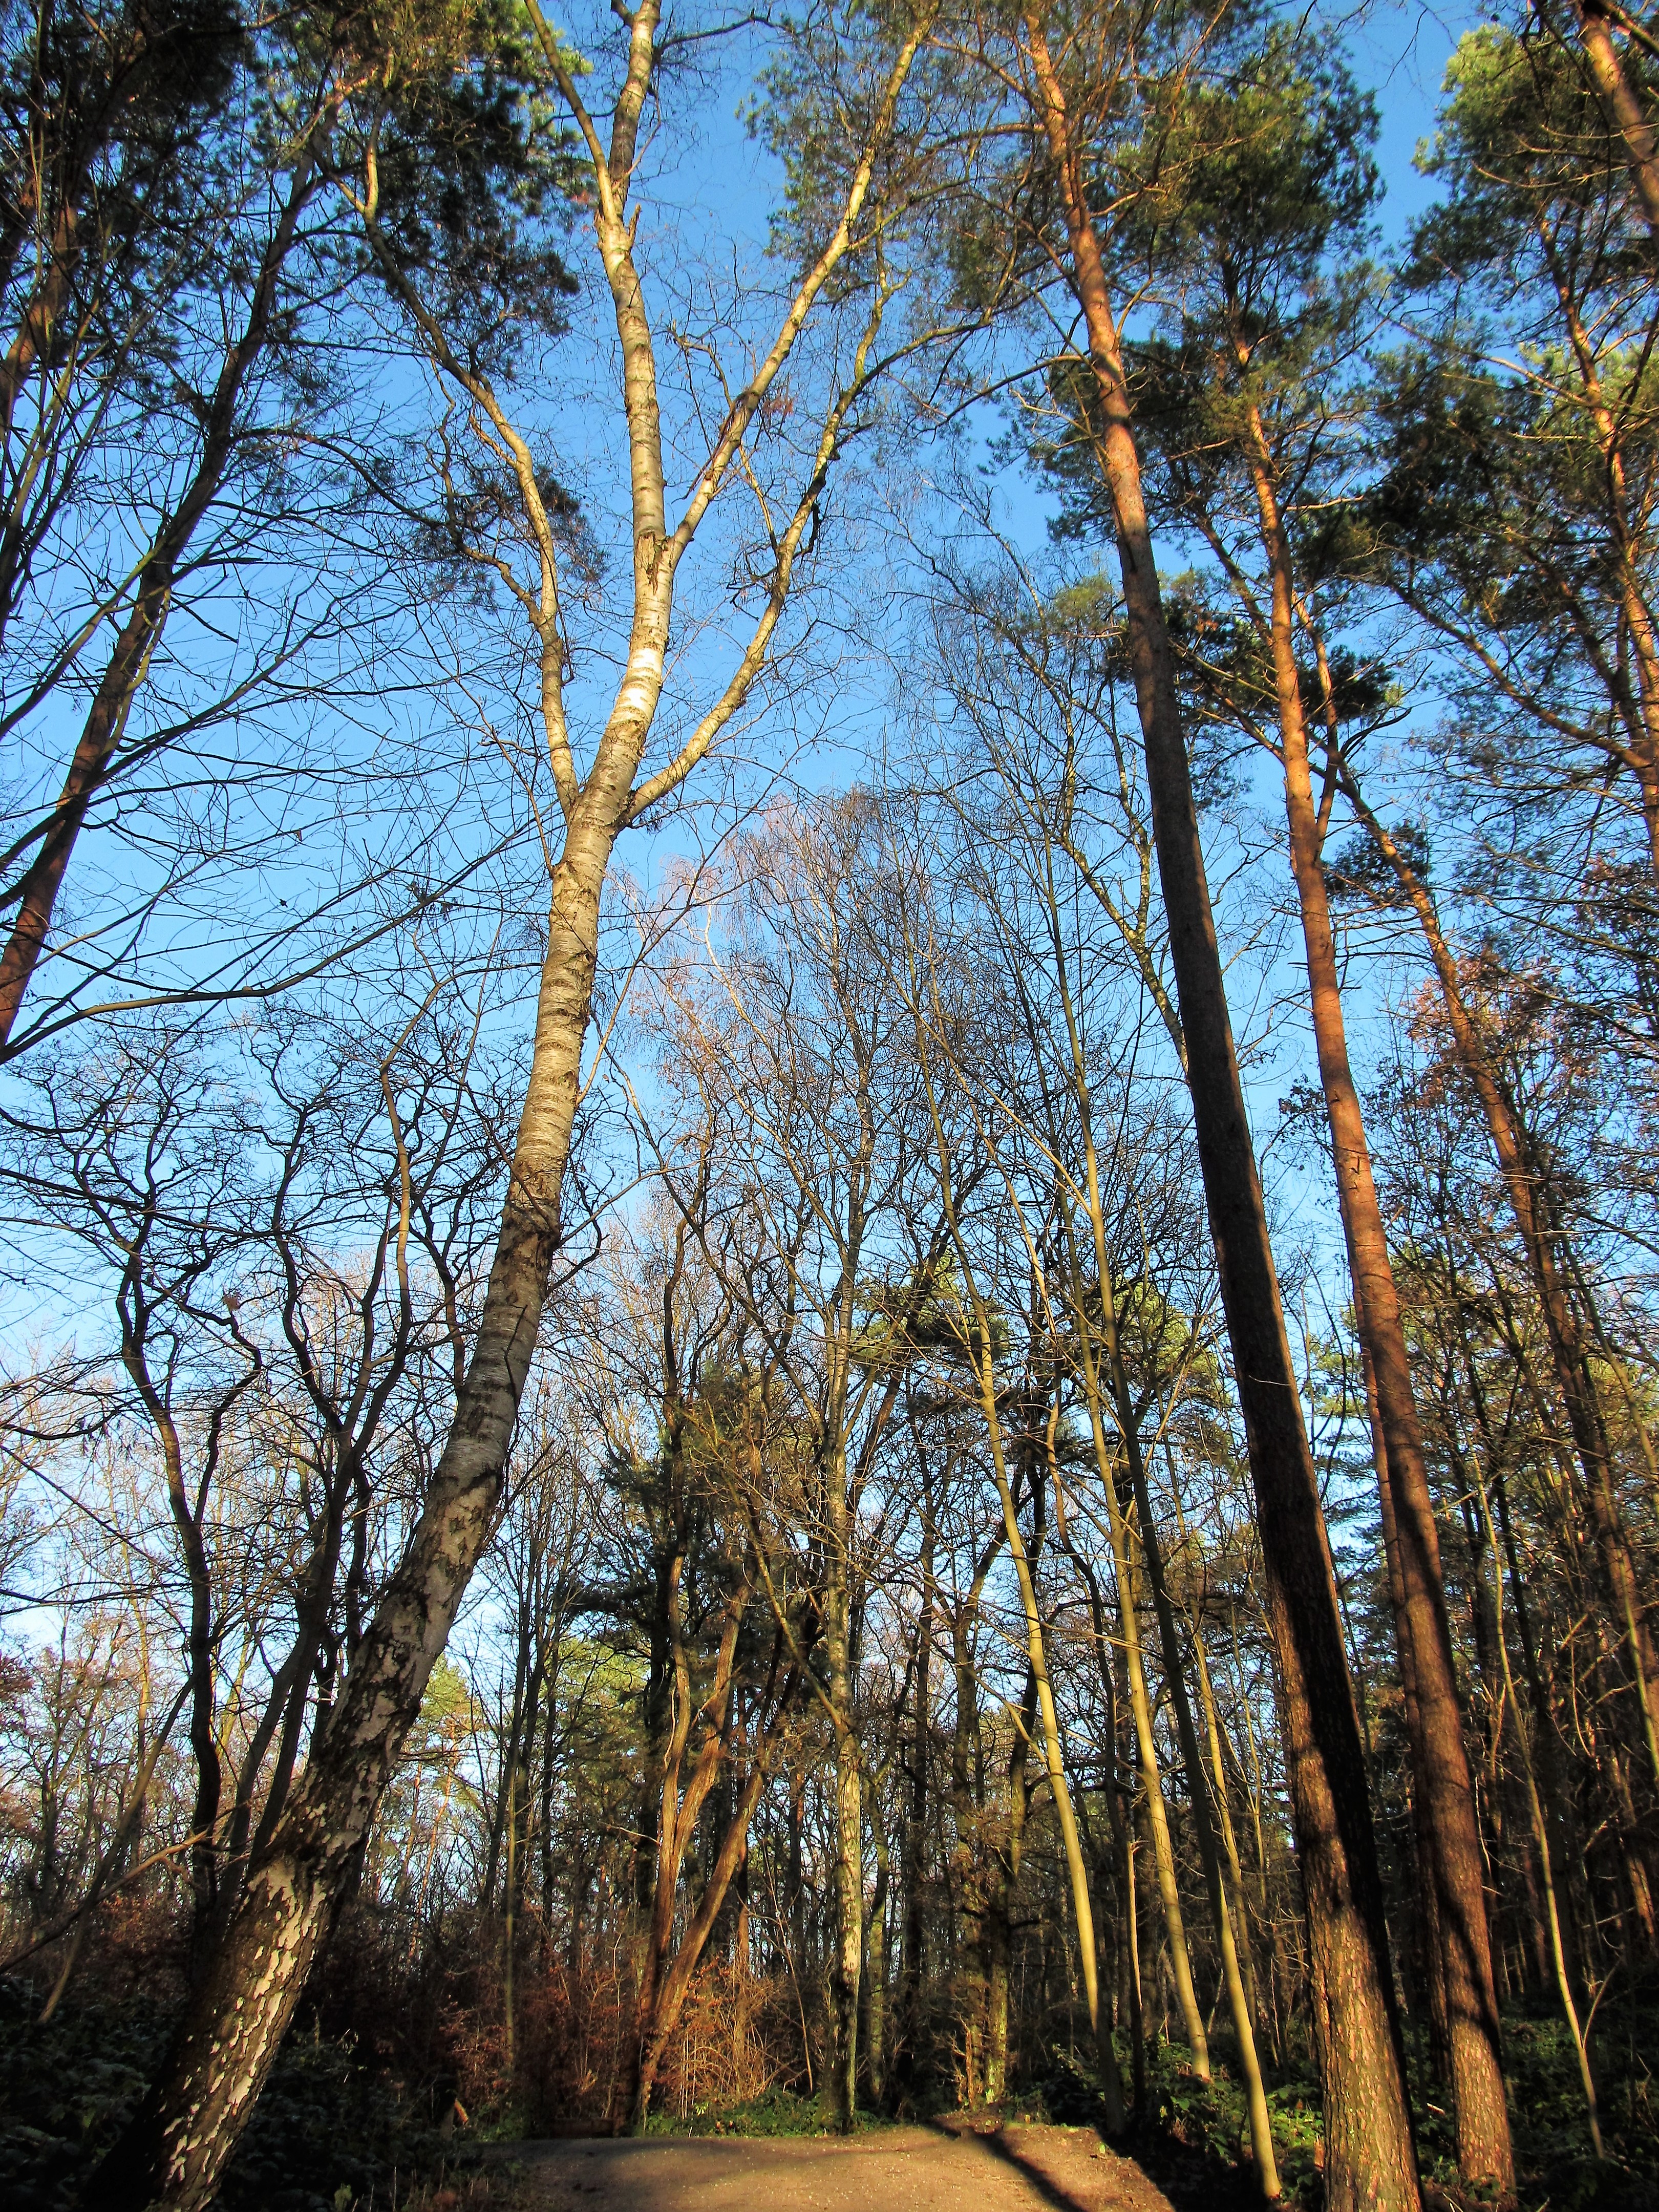
forest, sky, path, tree, autumn, winter, branch, deciduous, woody plant, sunlight, twig, trunk, biome, trail, woodland, grove, temperate broadleaf and mixed forest, dirt road, plant stem, Northern hardwood forest